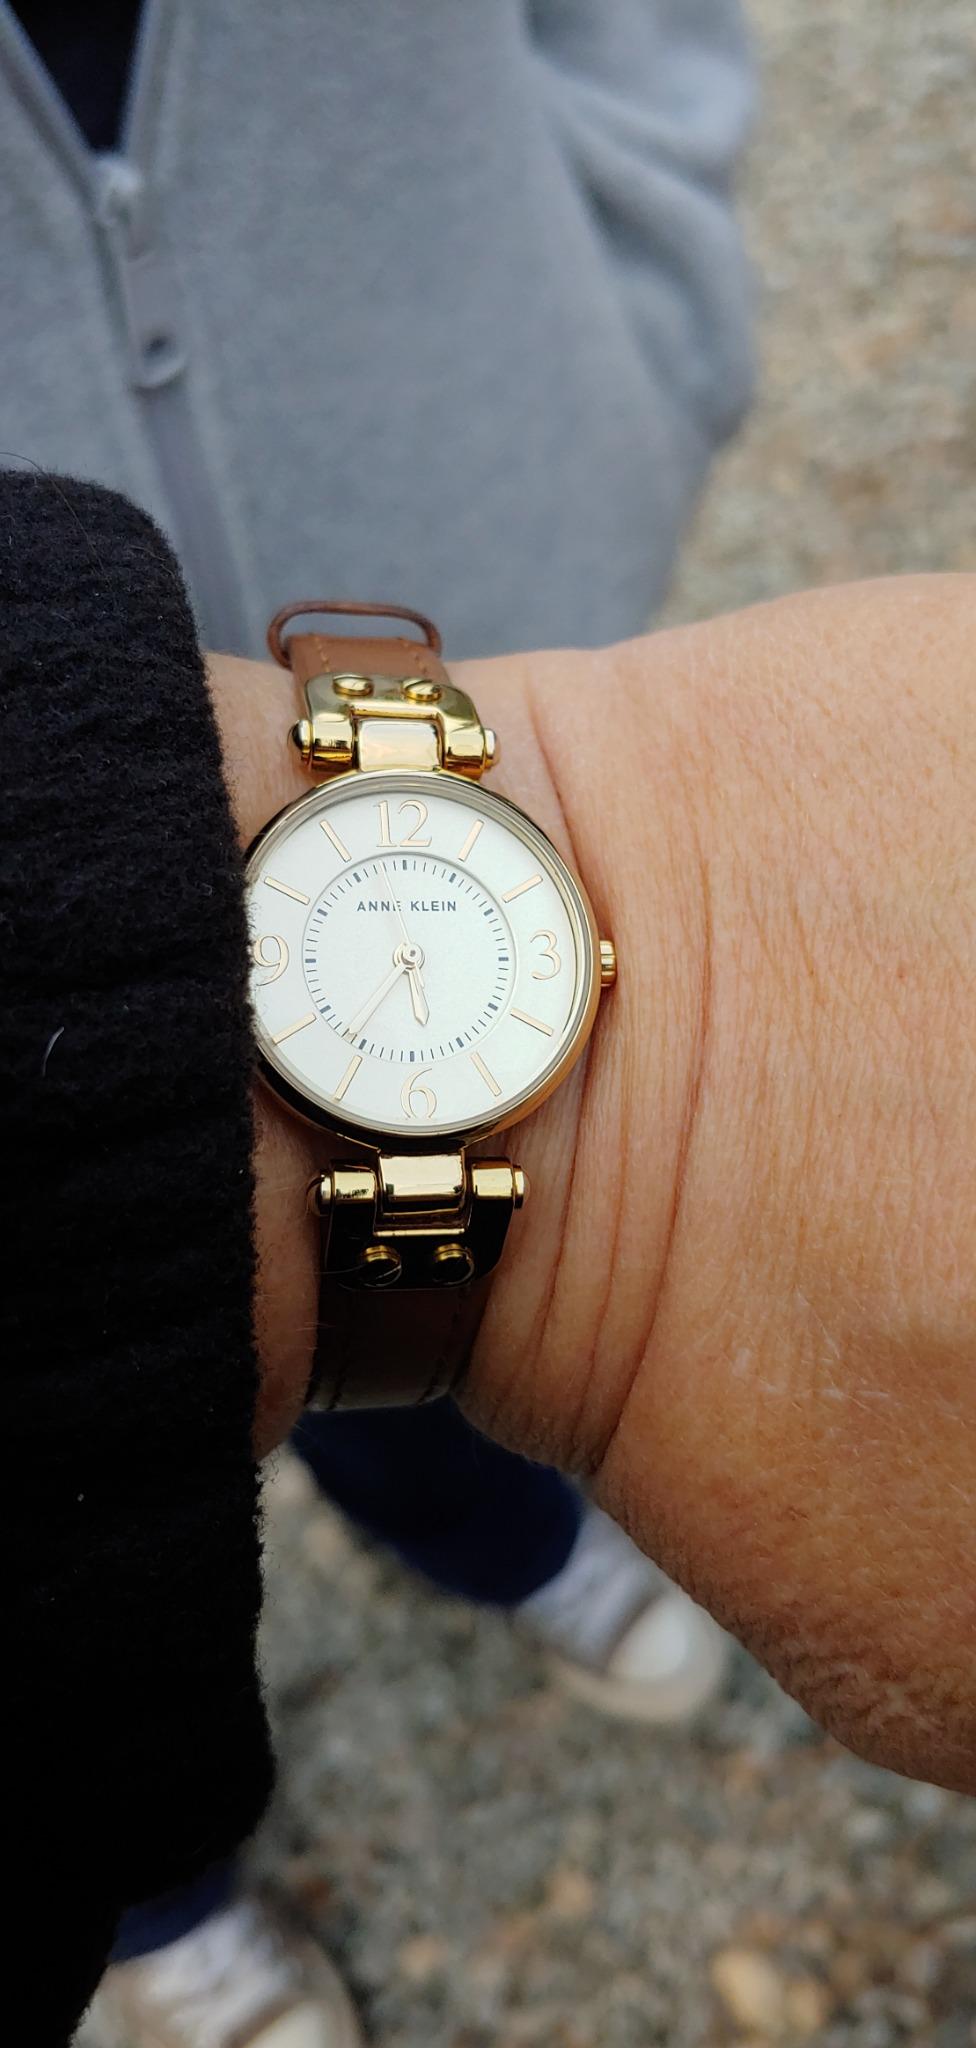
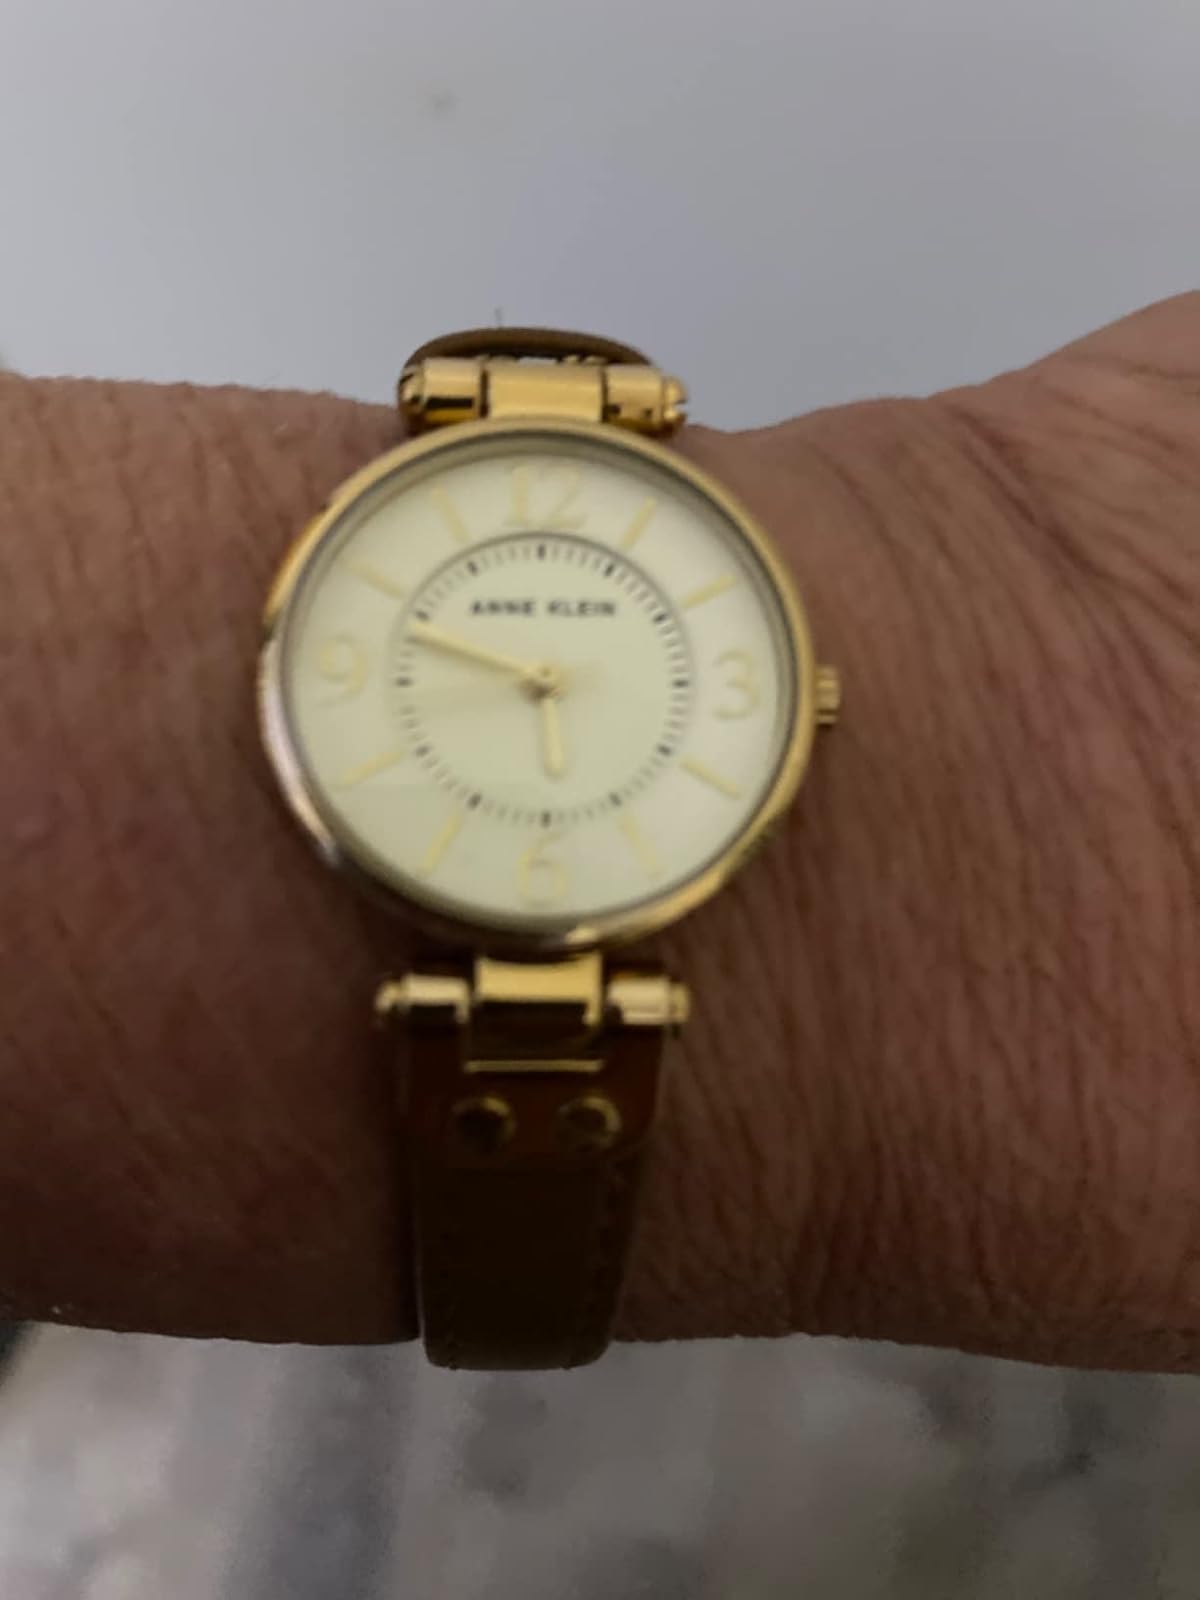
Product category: accessories_watch
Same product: yes